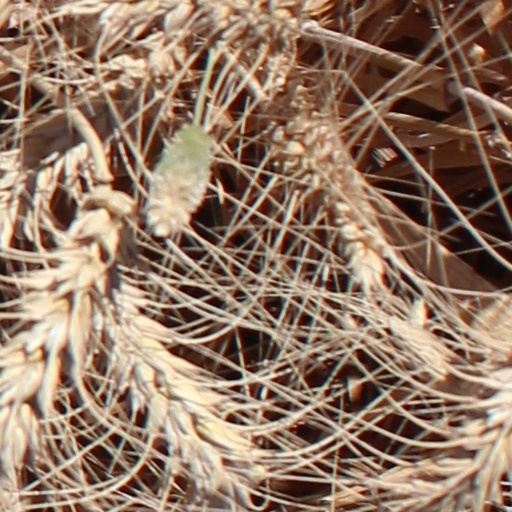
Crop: wheat